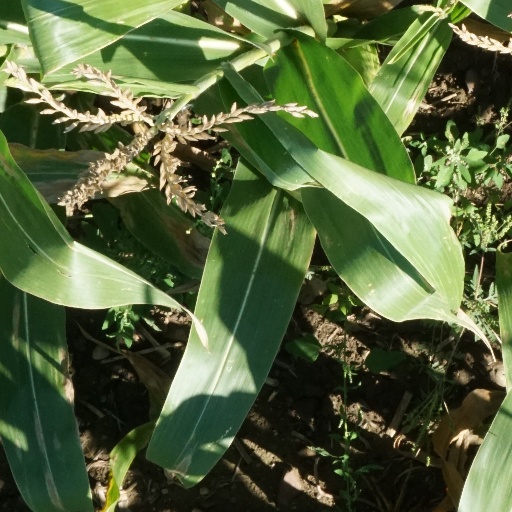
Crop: maize; corn